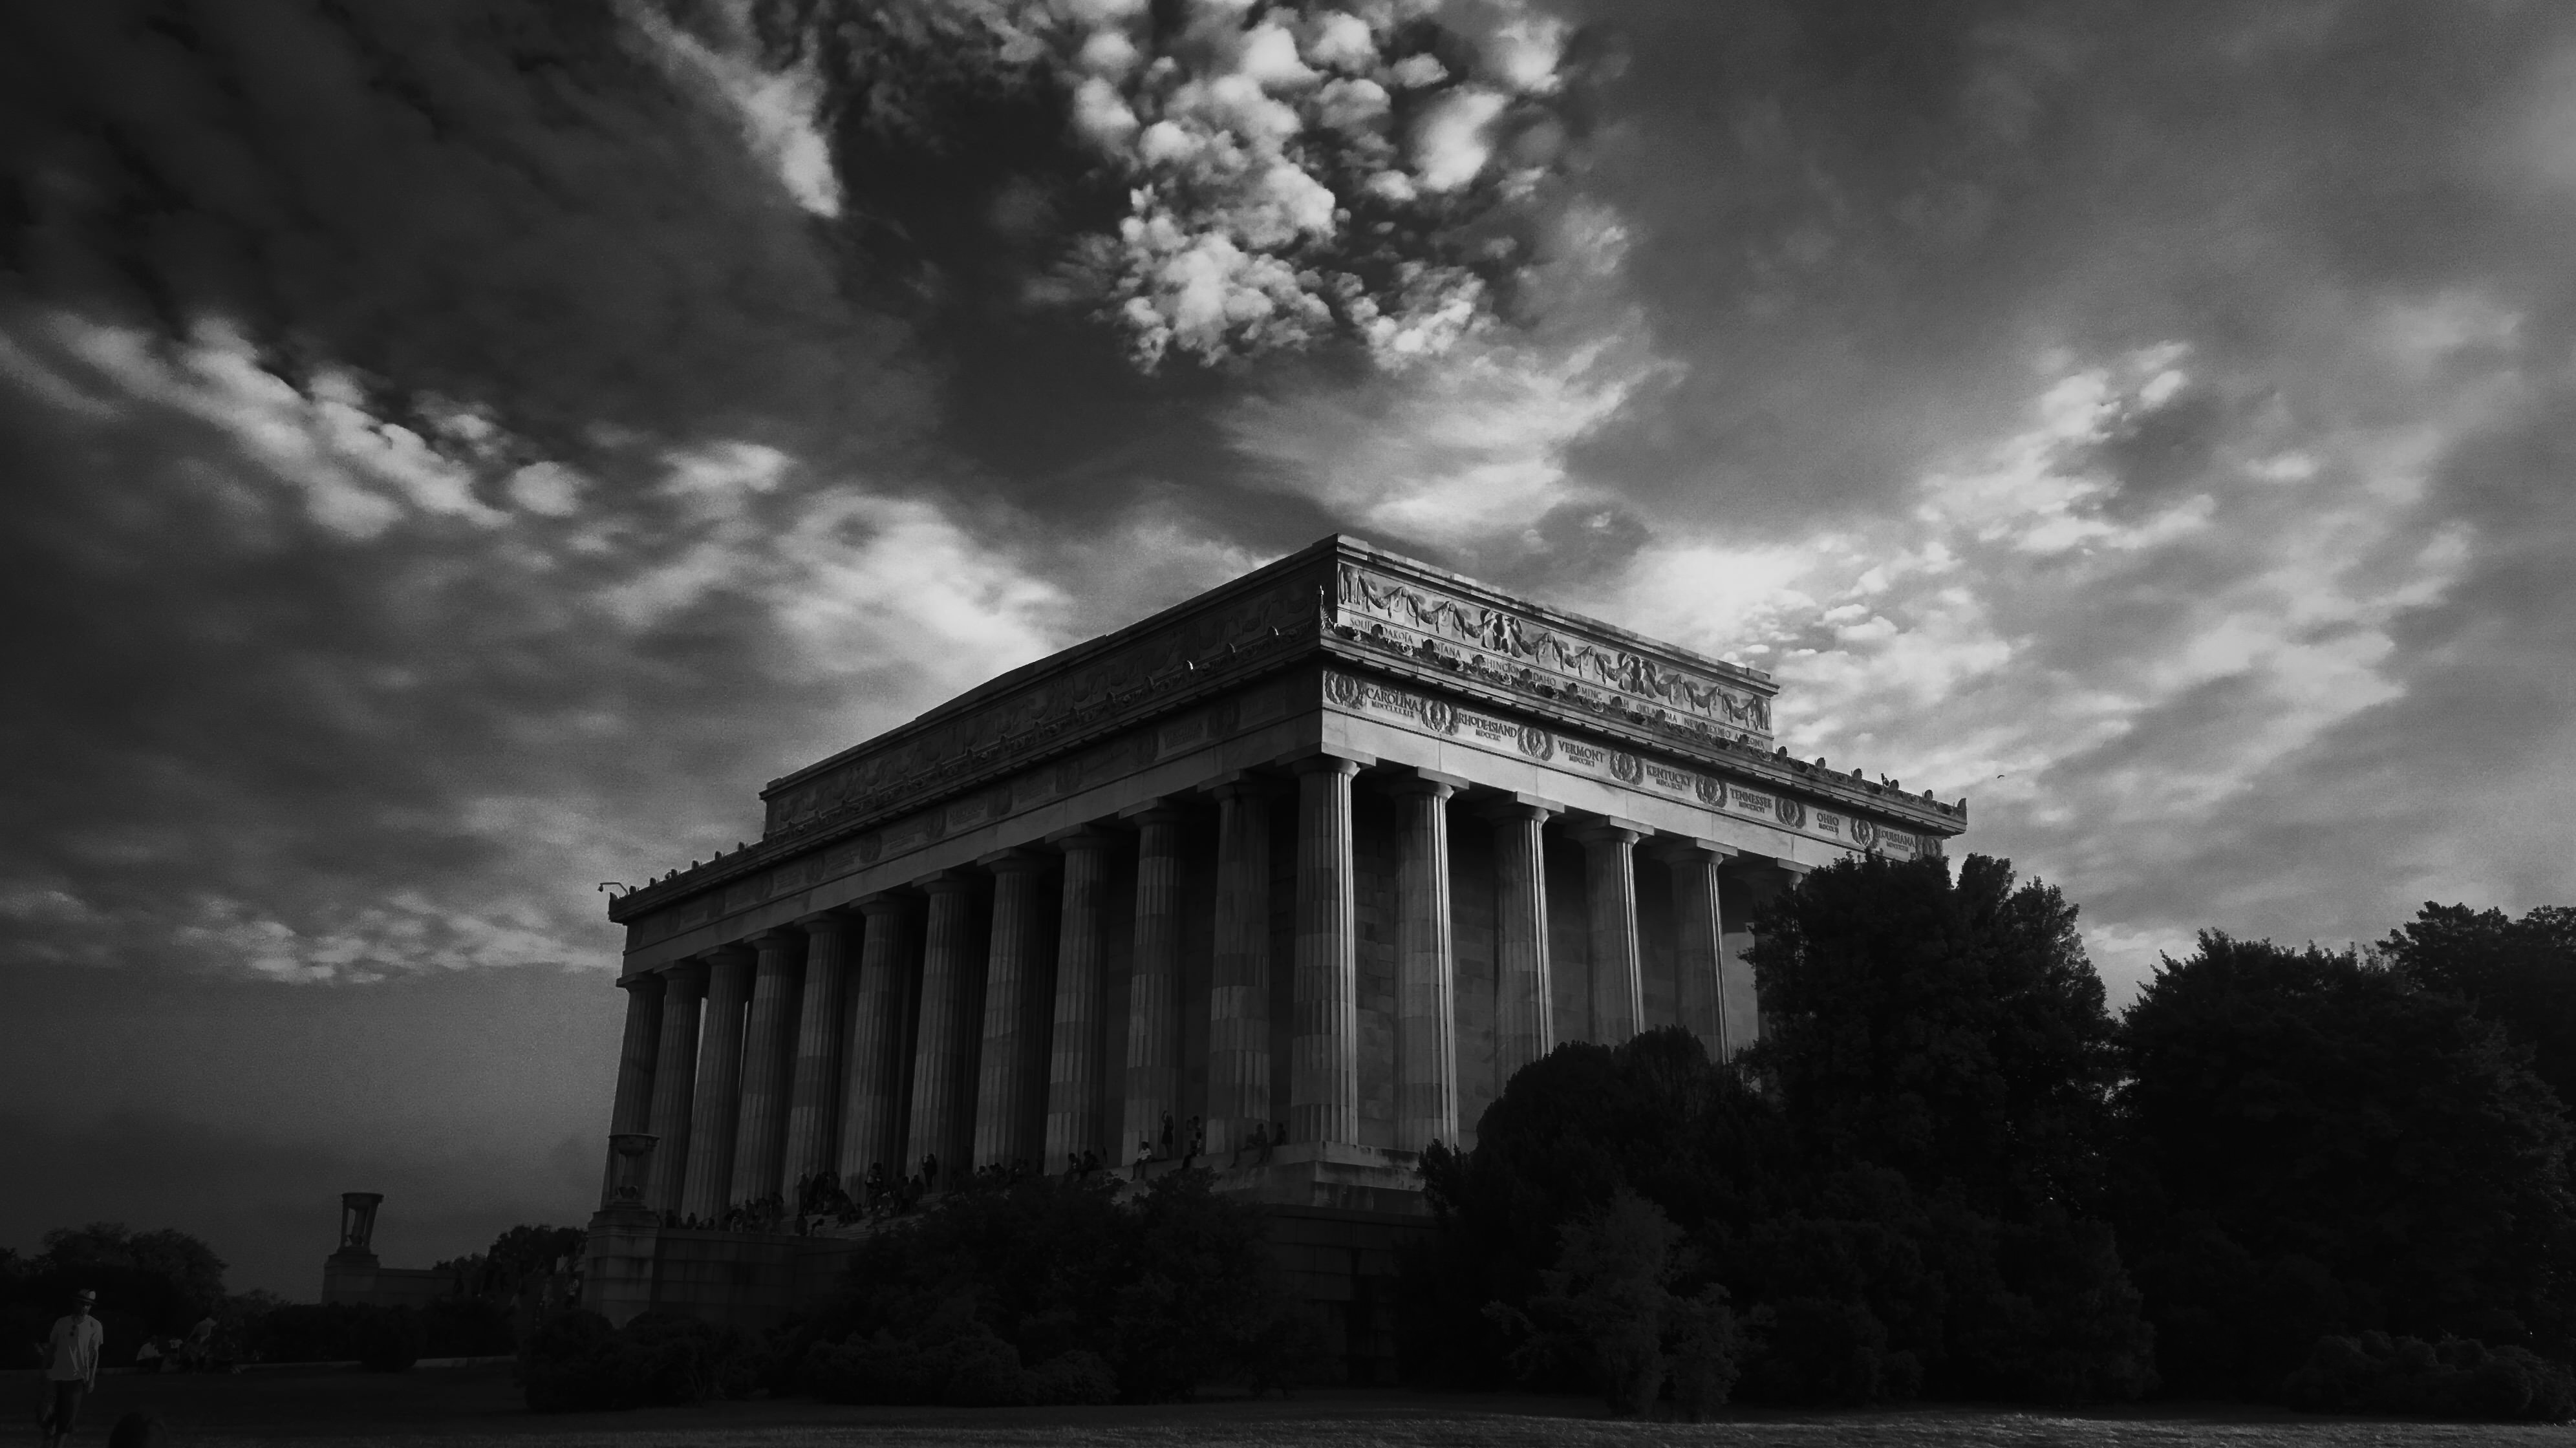
cloud, black and white, architecture, sky, house, building, museum, landmark, darkness, black, monochrome, trees, outdoors, columns, pillars, monochrome photography